Nikki Haley 2024 presidential campaign

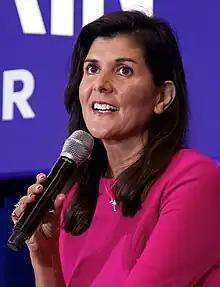
Haley in July 2021

On February 15, 2023, Haley officially launched her candidacy during a campaign event in Charleston, South Carolina. John Hagee gave the invocation. Other notable speakers were Cindy Warmbier (the mother of Otto Warmbier), Representative Ralph Norman, and Katon Dawson (former South Carolina Republican Party chairman). Norman's early support of Haley was considered significant in light of his history of supporting Trump and Norman's efforts to overturn the 2020 election. At the event, Haley also praised Hagee, saying she still wanted to be him when she grew up. Hagee is known for his history of making controversial statements, which led 2008 Republican nominee John McCain to reject his endorsement during McCain's own presidential campaign.